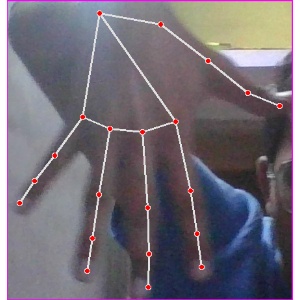
अक्षर: ढ